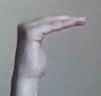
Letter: haa